Desert Blood

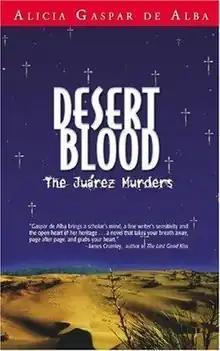

Desert Blood: The Juárez Murders is a 2005 mystery thriller by author Alicia Gaspar de Alba based on the violence, kidnapping and femicides that occurred in Ciudad Juárez in 1998.